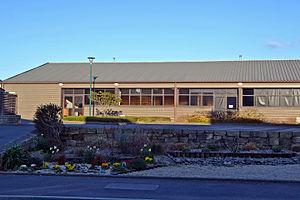
Salle polyvalente de Mespaul (Finistère) construite en 2013.
Mespaul [mɛspɔl] est une commune du département du Finistère, dans la région Bretagne, en France.